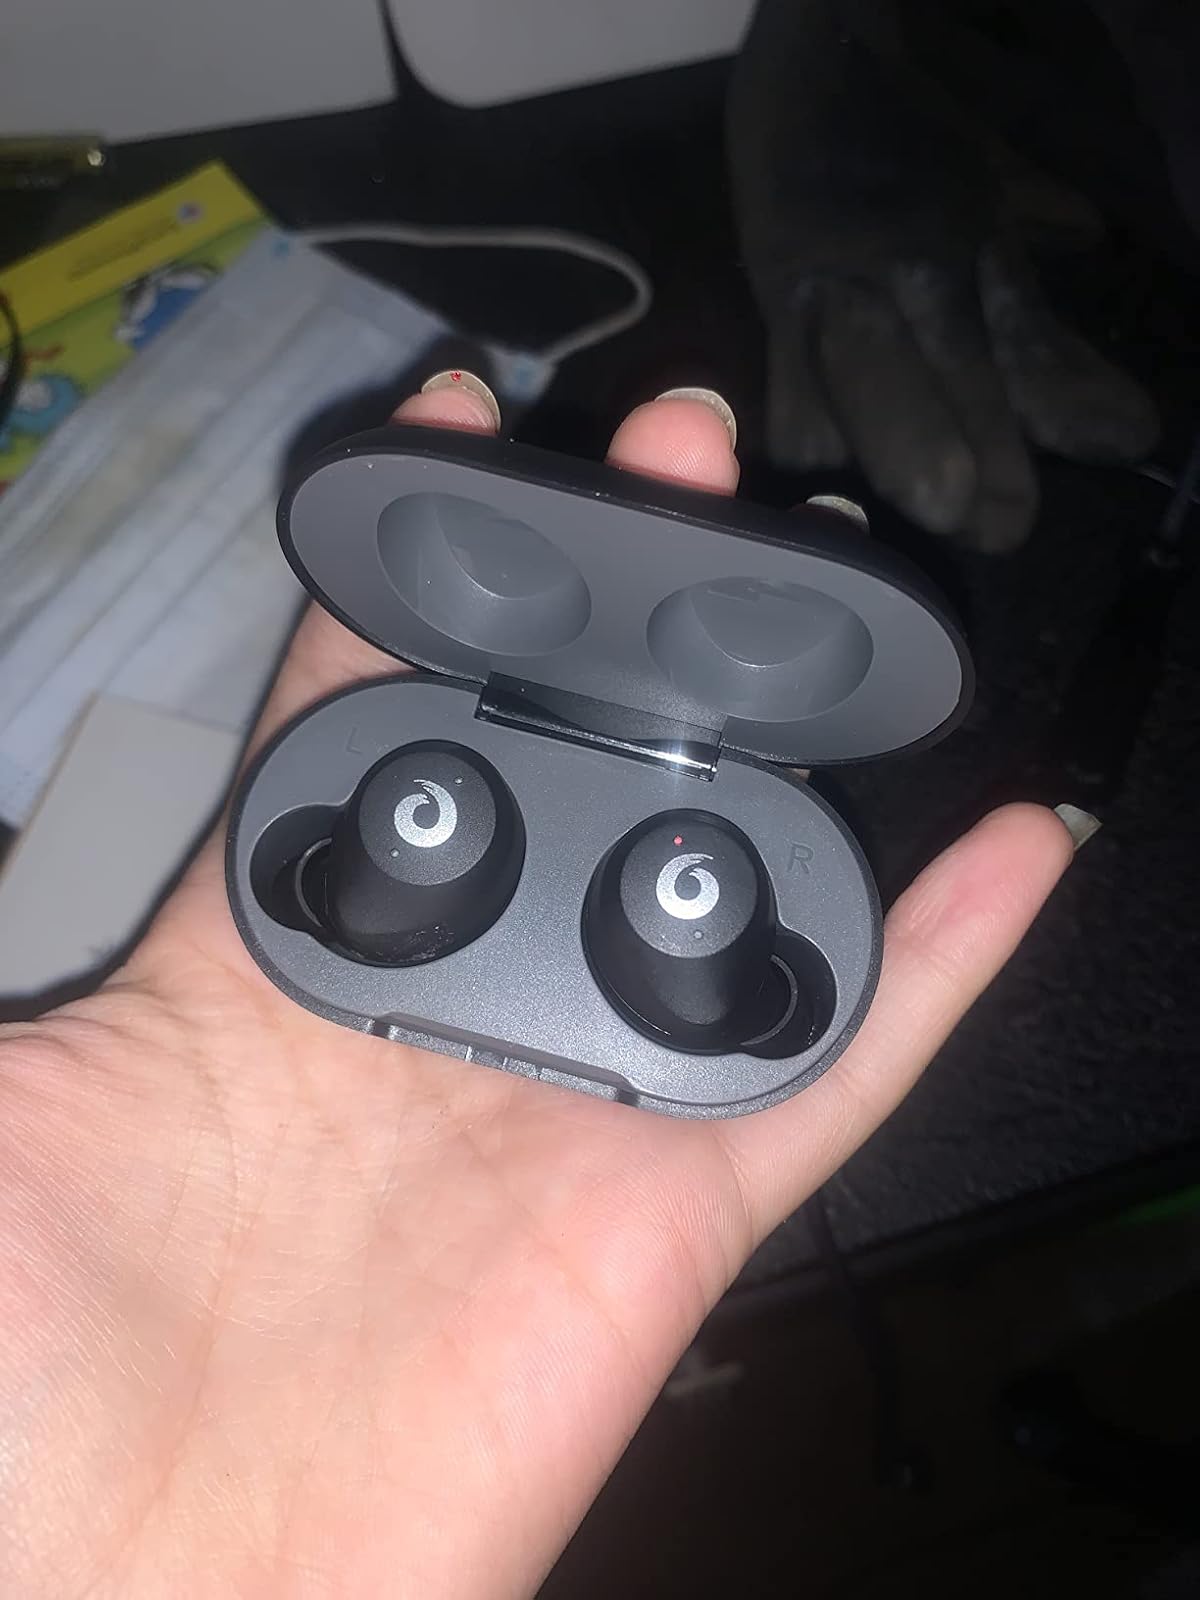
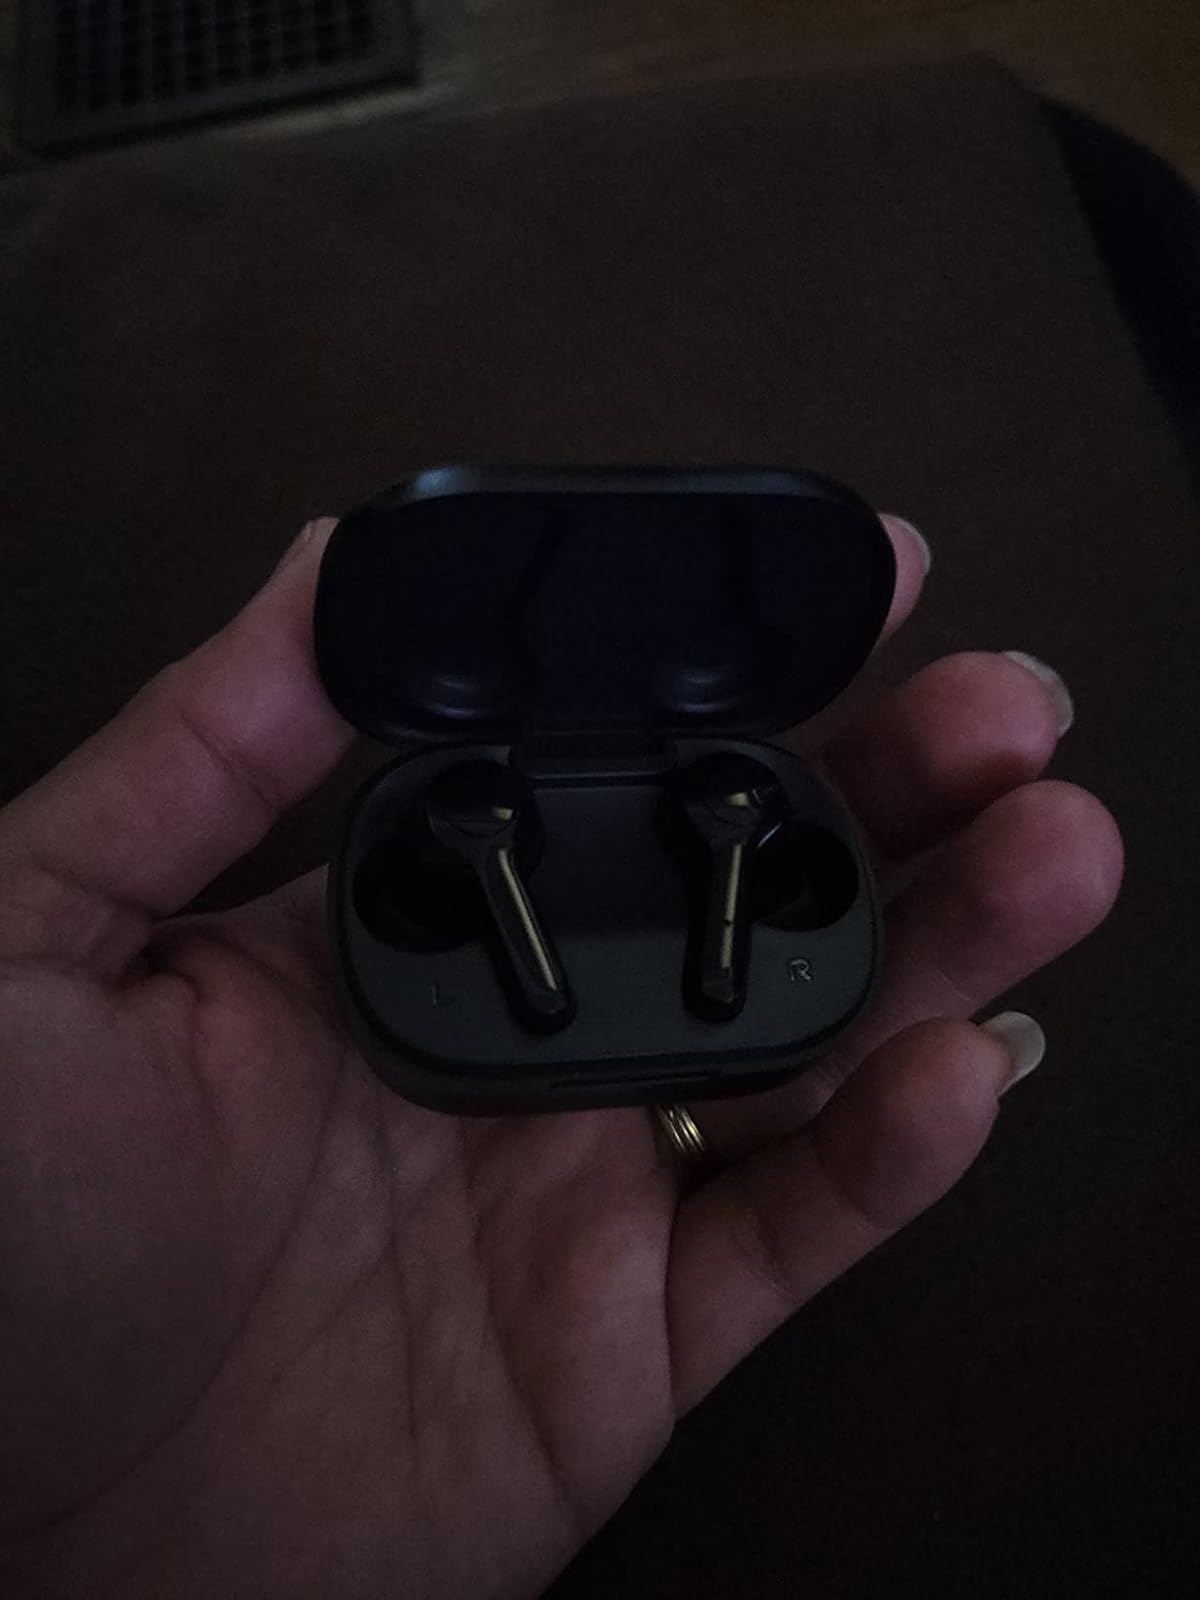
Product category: earbuds
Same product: no